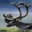
Label: deer